Charles Wynn-Carington, 1st Marquess of Lincolnshire

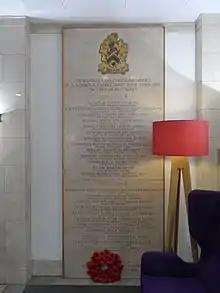
Viscount Wendover (Albert Edward Charles Robert Wynn-Carington, 1895–1915) named on a memorial to the members of the Smiths' banking family who died in the World Wars

Carrington married the Hon. Cecilia Margaret Harbord (1856–1934), daughter of Charles Harbord, 5th Baron Suffield, and Cecilia Annetta Baring, in 1878. They had one son and five daughters. Their only son, Albert Edward Charles Robert Wynn-Carington, Viscount Wendover (1895–1915), died on 19 May 1915 of complications following the amputation of an arm when he was wounded in the fighting at Ypres during World War I.